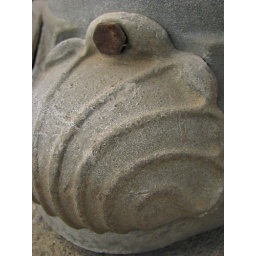
This is the base of a street lamp on a bridge in Des Moines, Iowa.